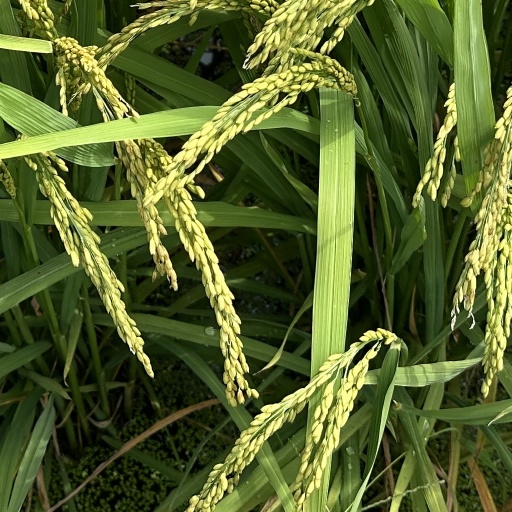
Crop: rice